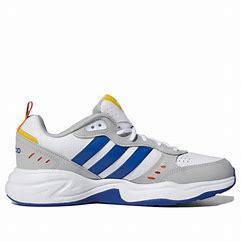
Brand: adidas
Model: NEO Strutter Athletic